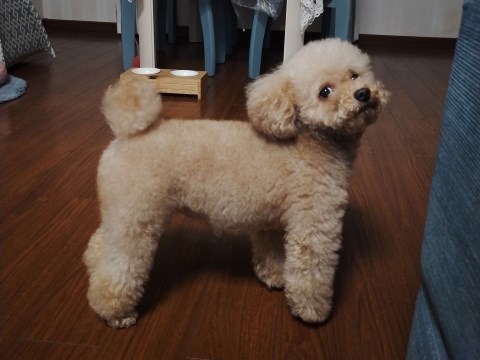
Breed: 2925-n000114-toy_poodle